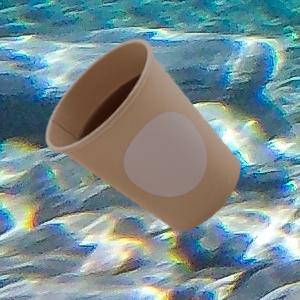
Label: cups